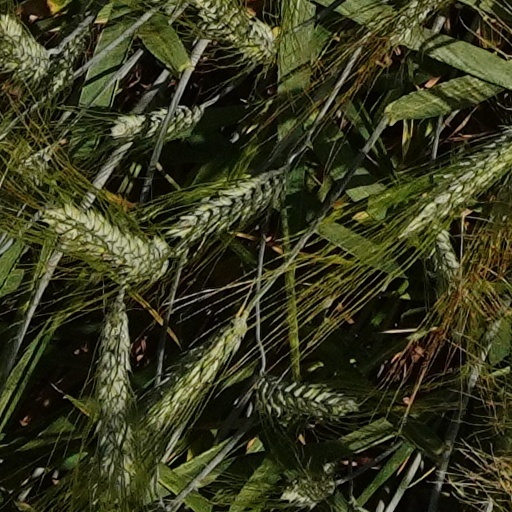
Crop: wheat